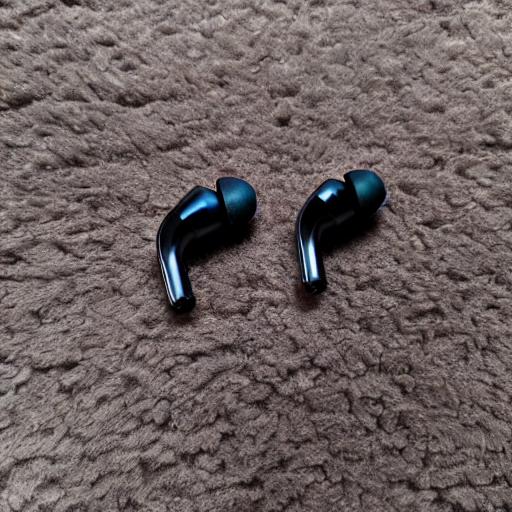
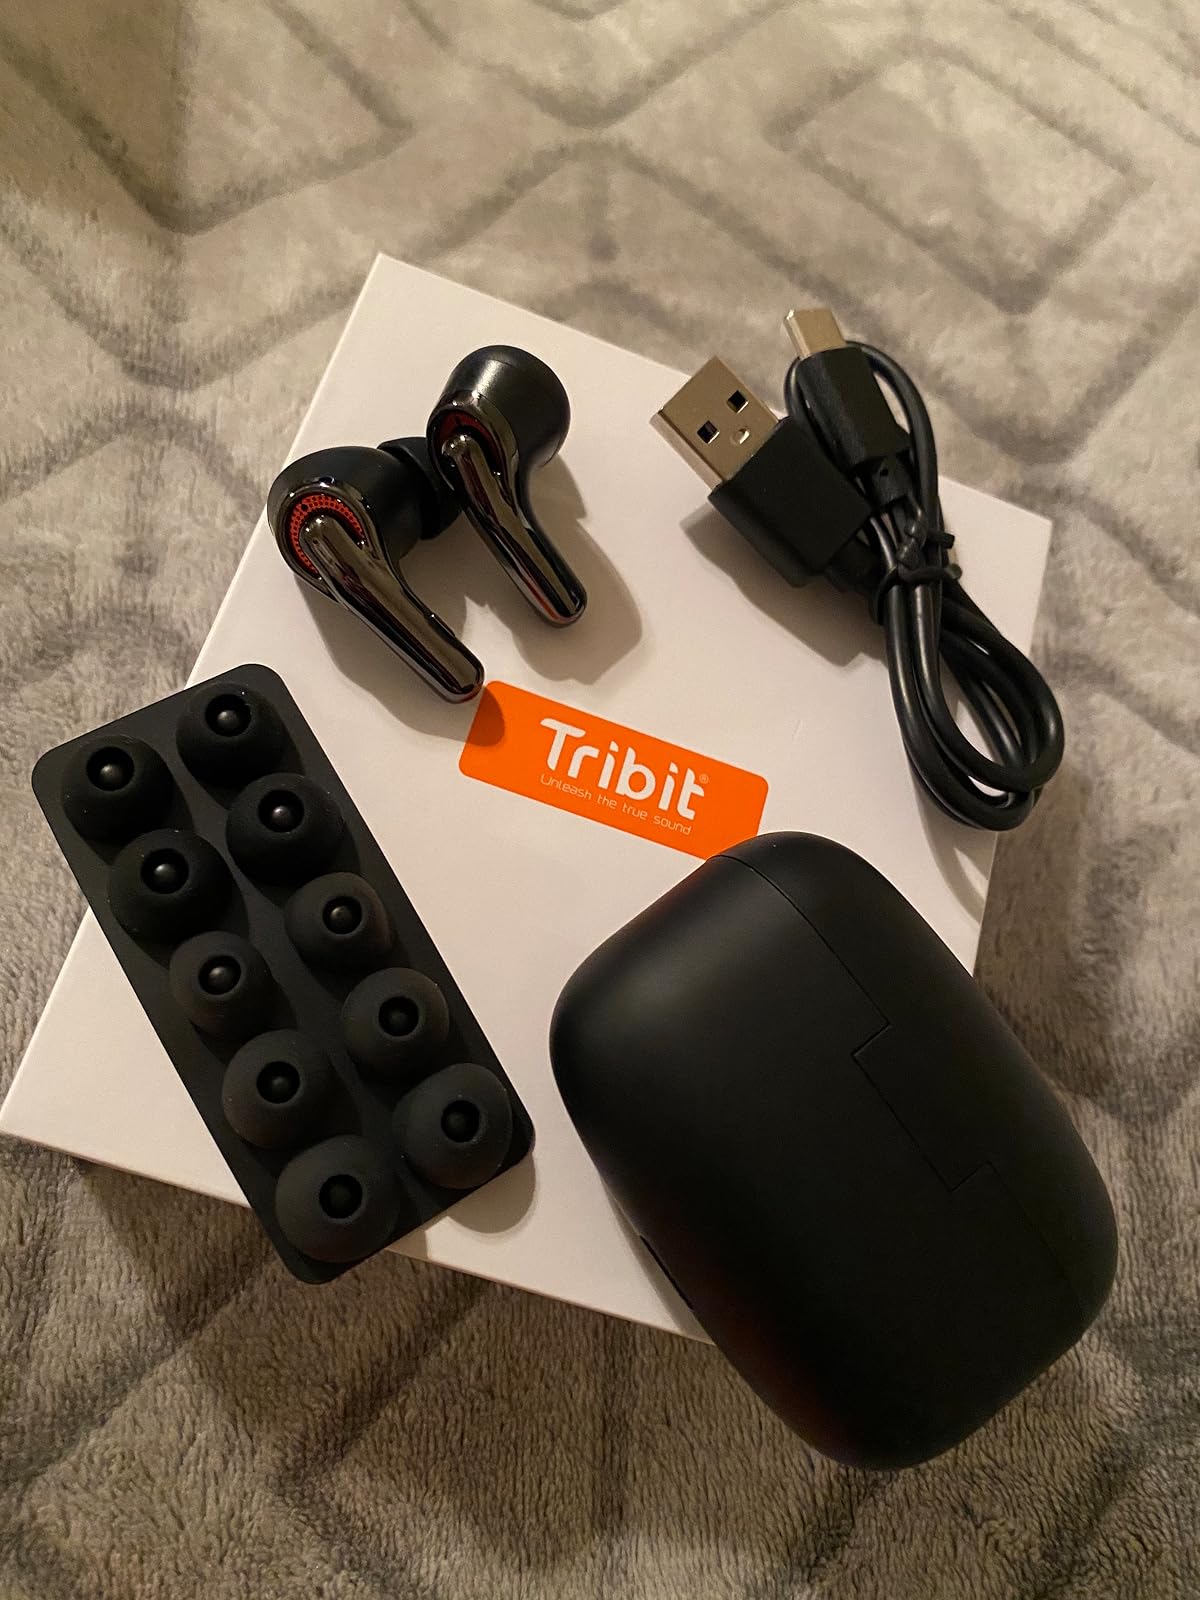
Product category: earbuds
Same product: no